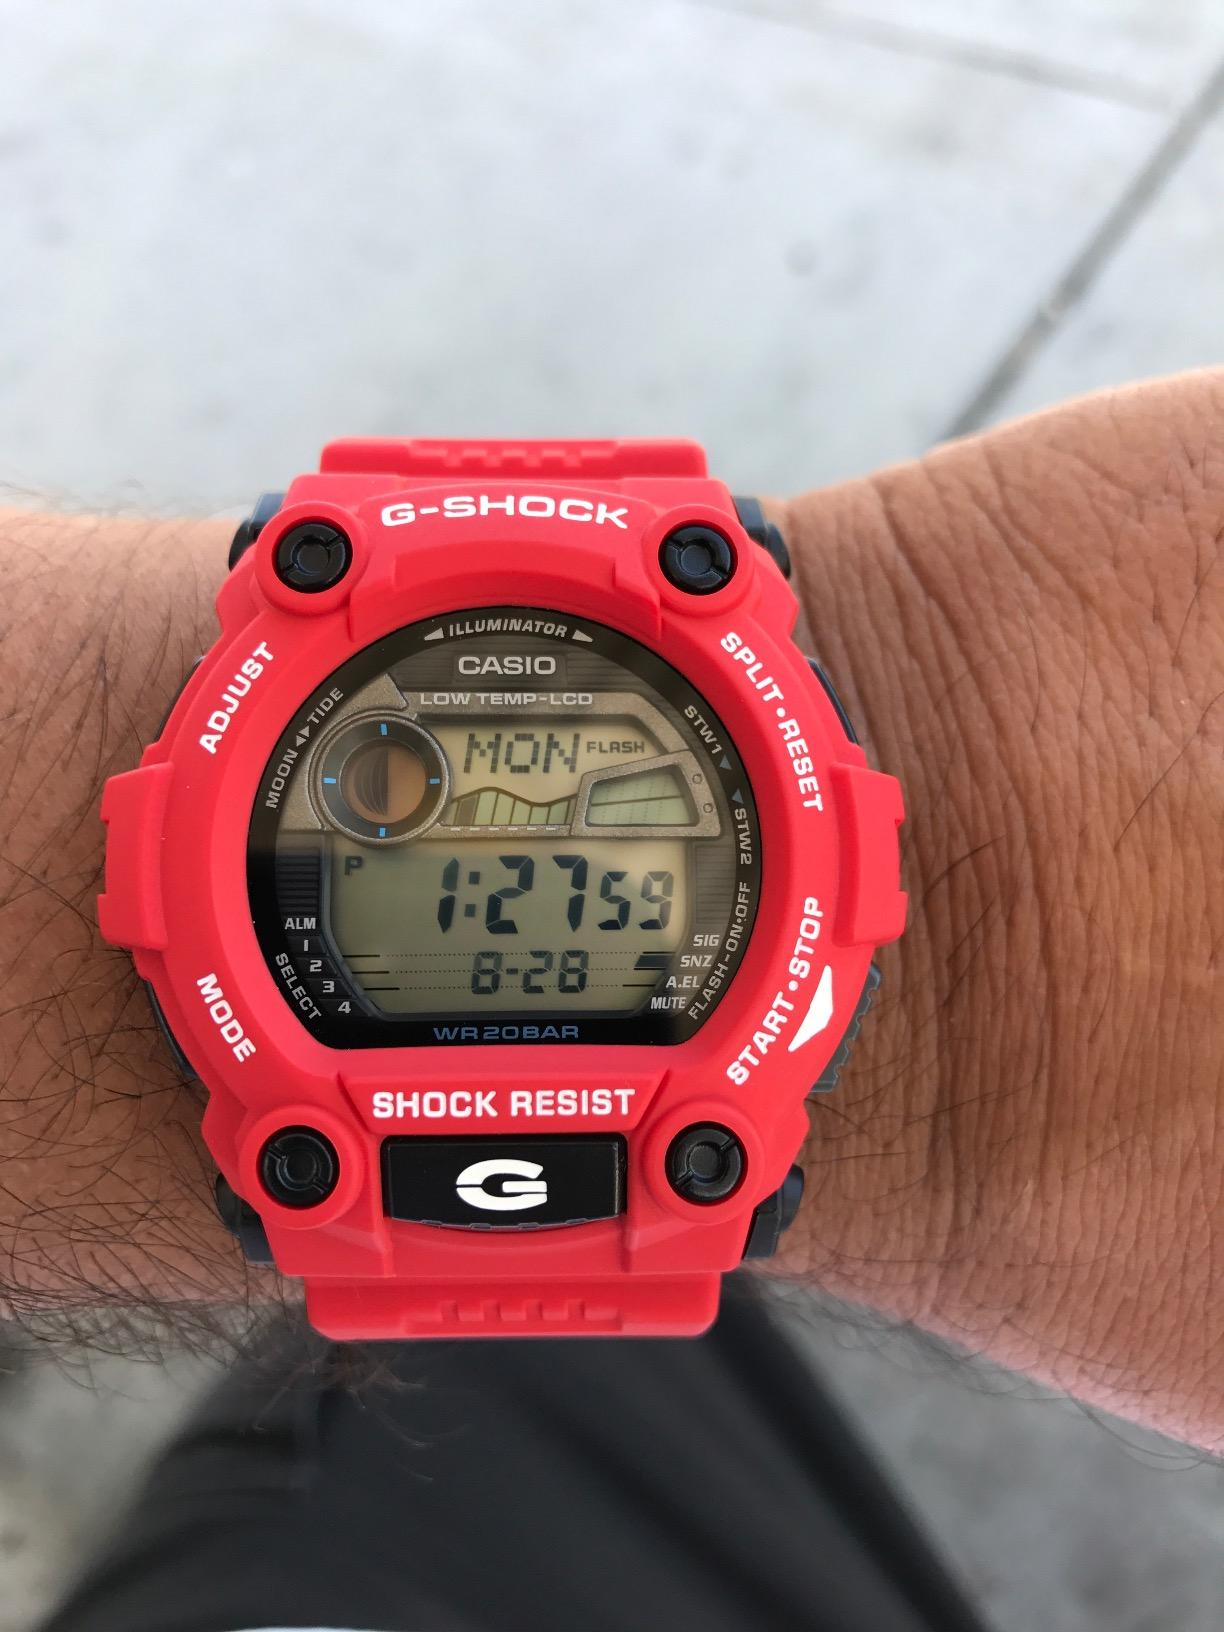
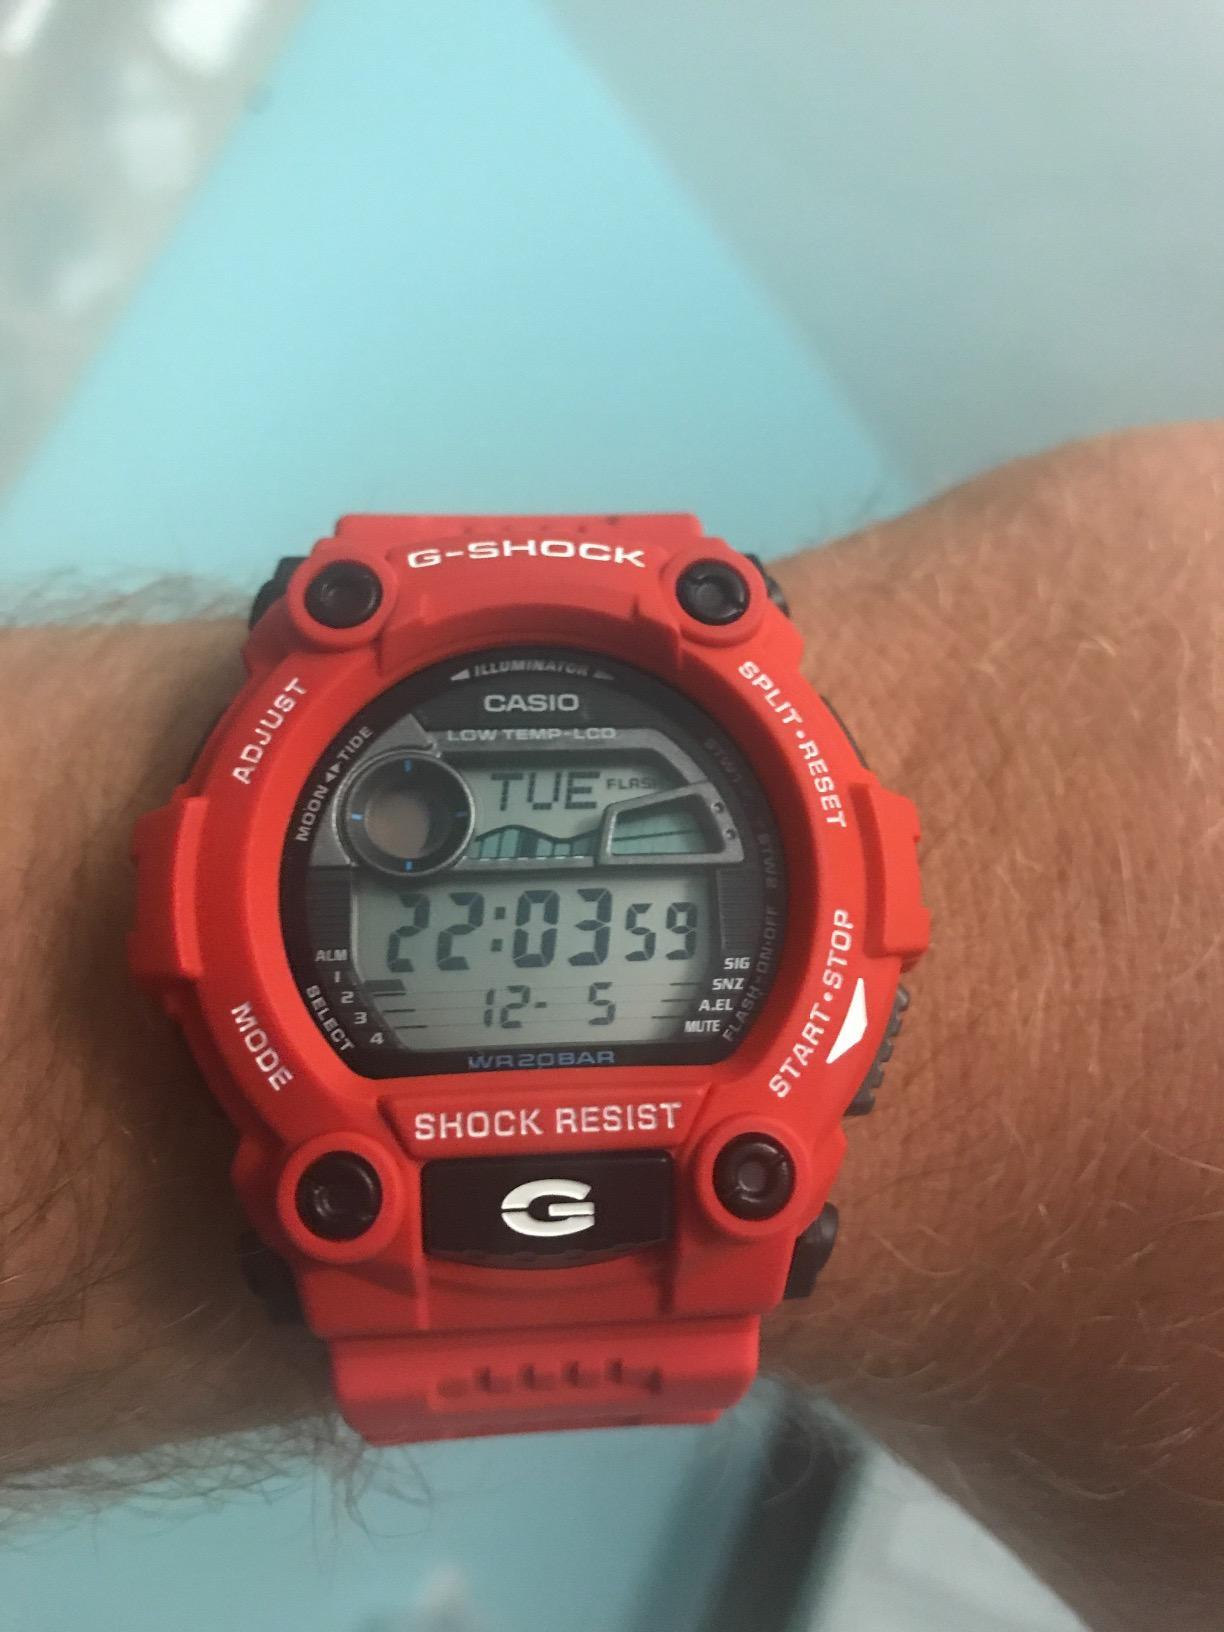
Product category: accessories_watch
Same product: yes